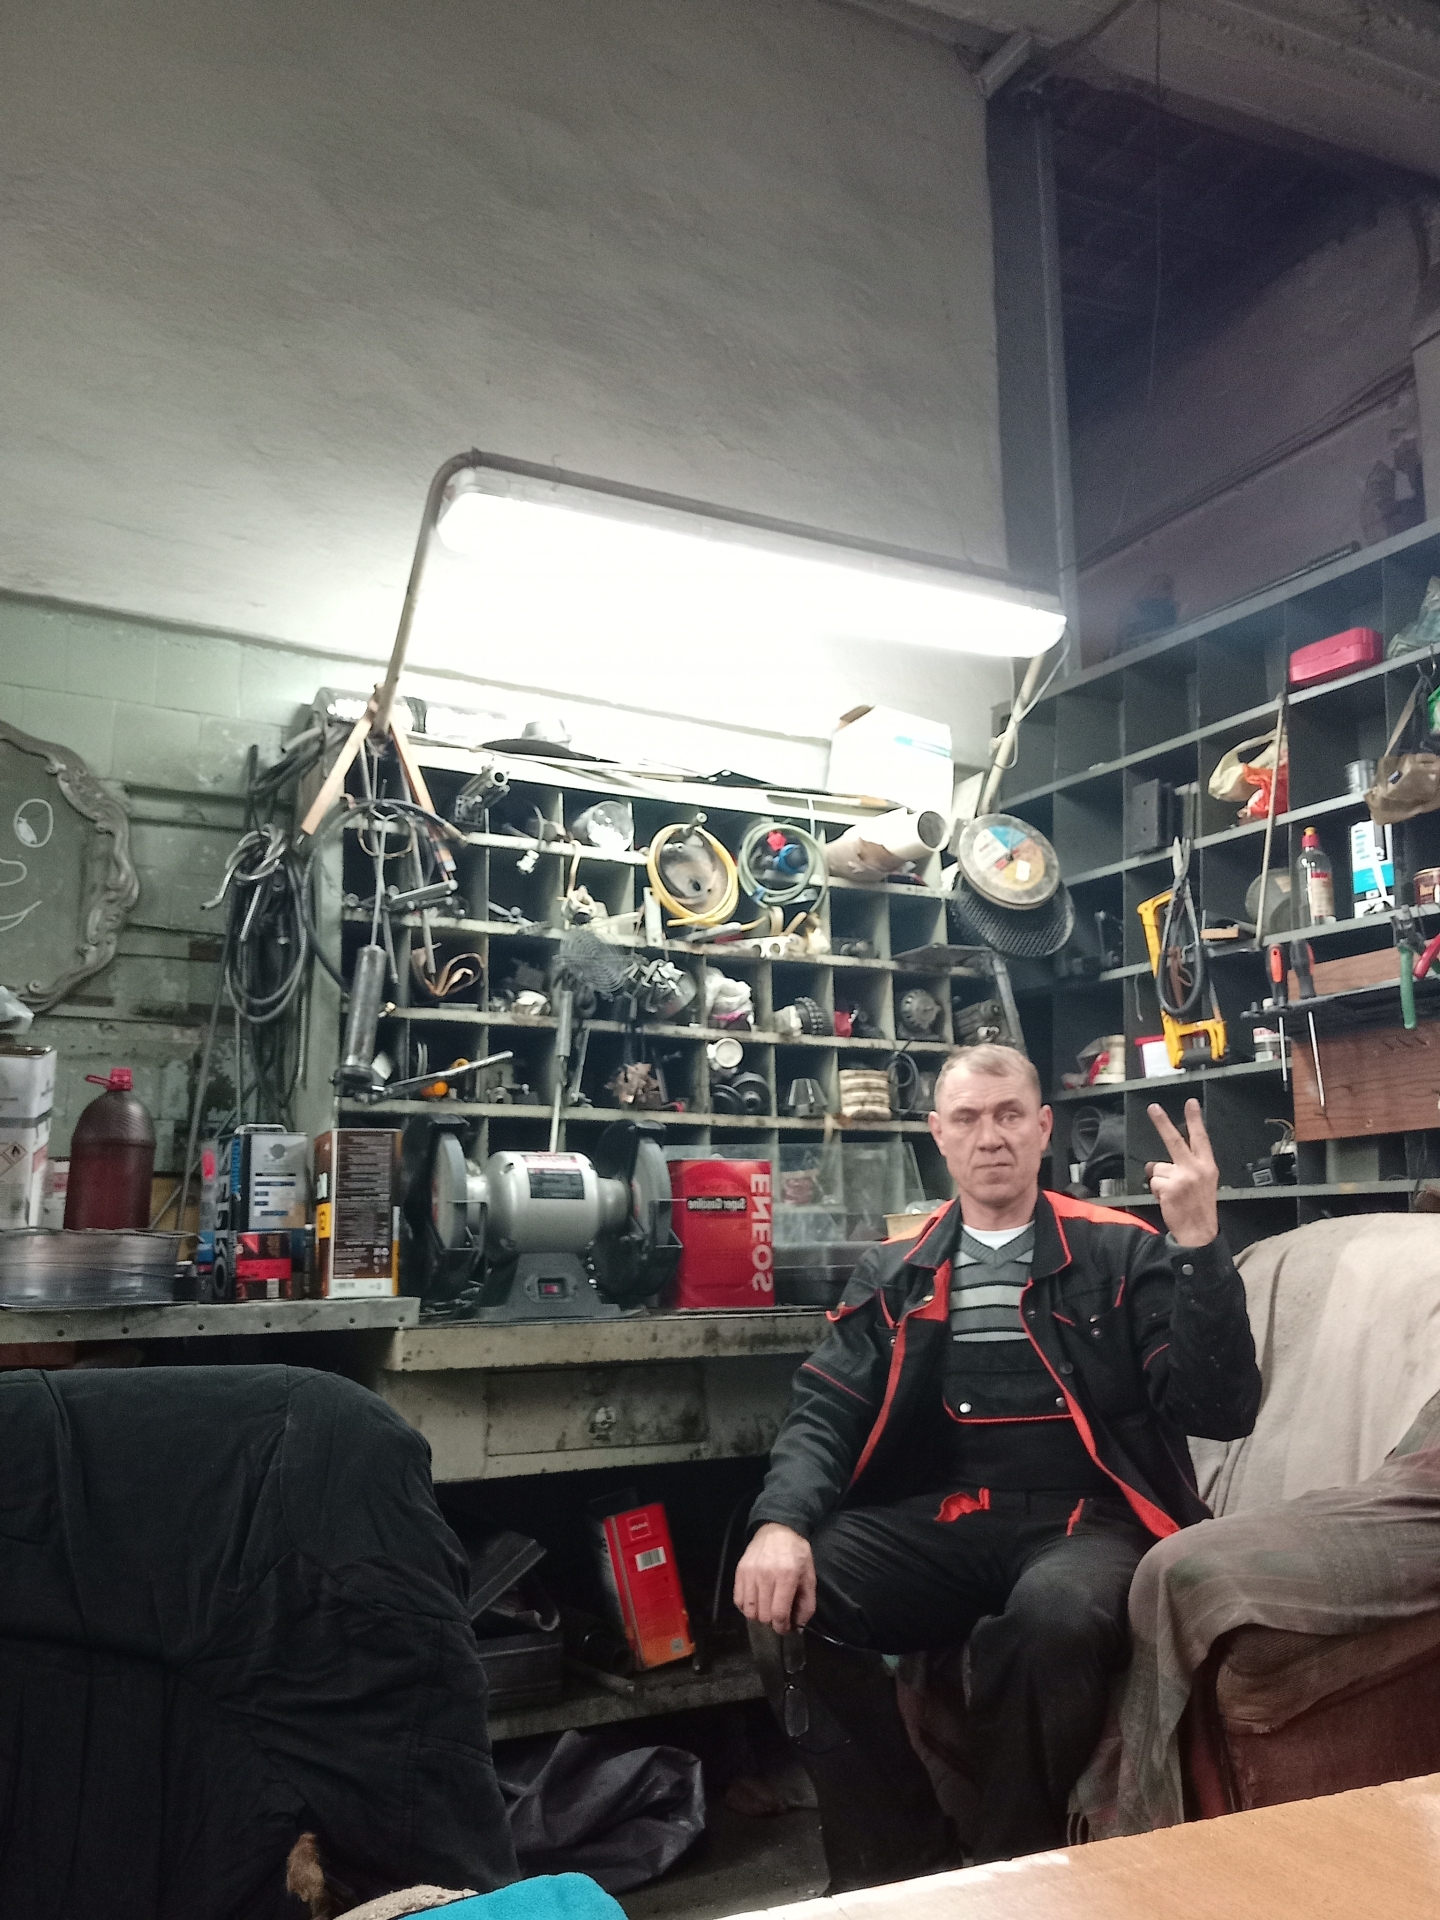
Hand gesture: peace_inverted